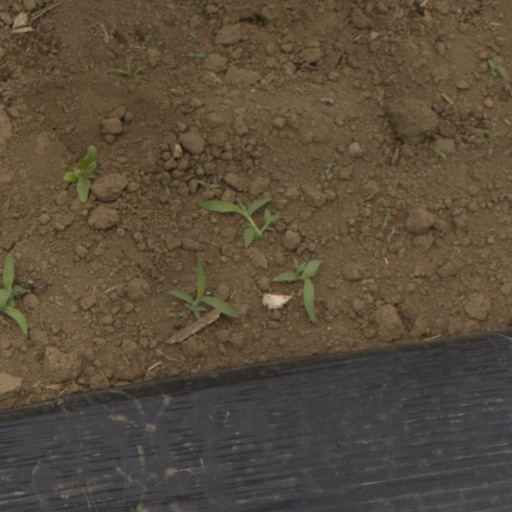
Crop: Jerusalem artichoke